Ivan Paleček

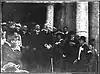
Ivan Paleček speaking in Zagreb in 1919

Ivan Paleček (1868 in Osijek – 1945 in Belgrade) was a Croatian and Yugoslavian politician and lawyer.